Damian Dacewicz

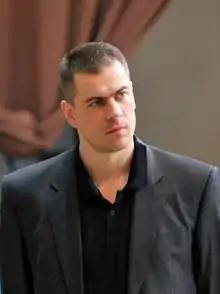
Damian Dacewicz in 2011

Damian Dacewicz (born 28 September 1974) is a Polish former volleyball player. He competed in the men's tournament at the 1996 Summer Olympics.